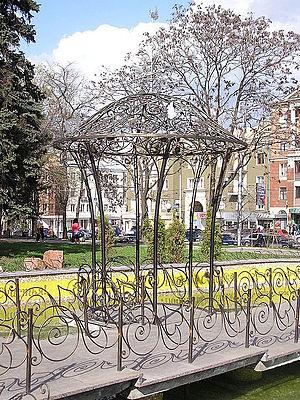
La place Lénine est la place principale de la ville russophone de Donetsk en Ukraine. Elle se trouve en plein centre-ville dans le raïon de Vorochilov. Alors que nombre de rues, places et boulevards portant le nom de Lénine dans l'espace post-soviétique ont été débaptisés, celle-ci a conservé son nom. Une statue de Lénine s'y trouve.